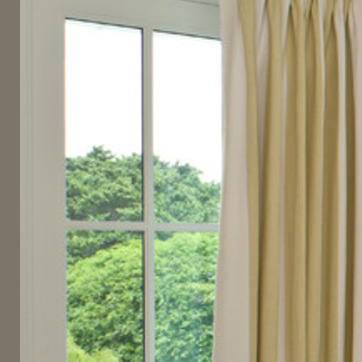
Material: glass